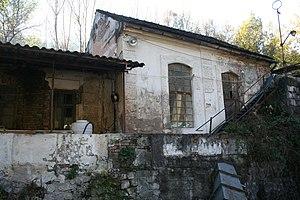
Les monuments culturels protégés constituent une catégorie de monuments de Serbie inscrits sur une liste de monuments bénéficiant de la protection de l'État. Il s'agit d'une troisième catégorie de monuments protégés classés, par leur importance, après les monuments culturels d'importance exceptionnelle et les monuments culturels de grande importance.
Cet article recense les monuments culturels du district de Kolubara en Serbie.